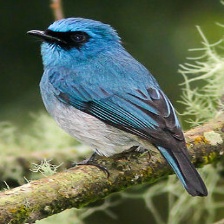
Species: INDIGO FLYCATCHER
Scientific name: EUMYIAS INDIGO